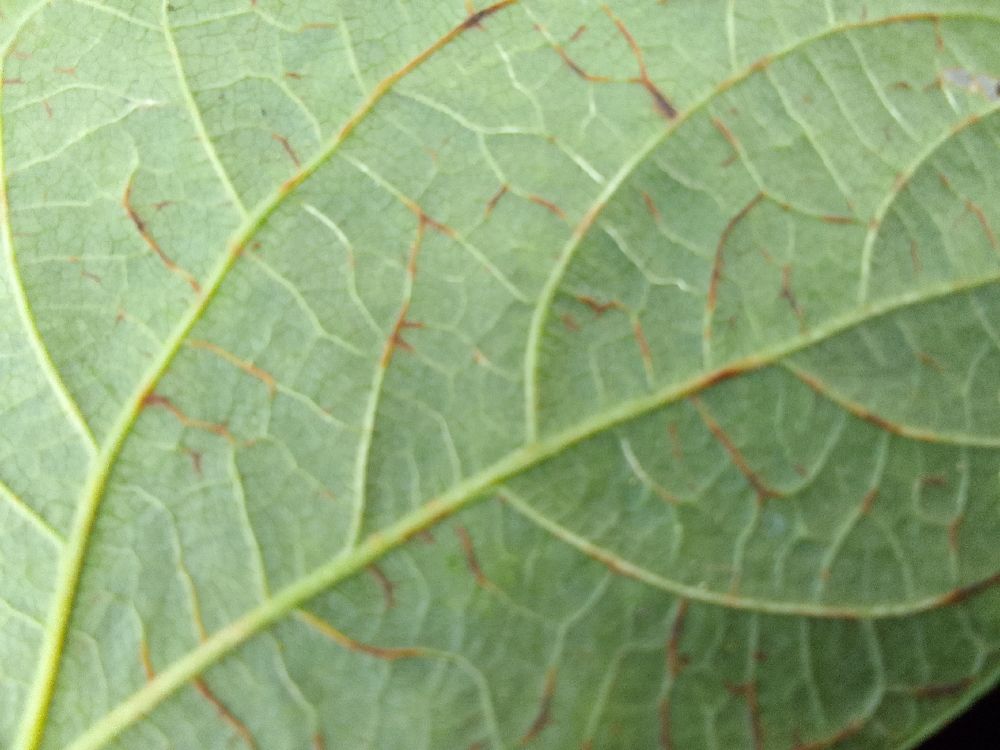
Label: anthracnose